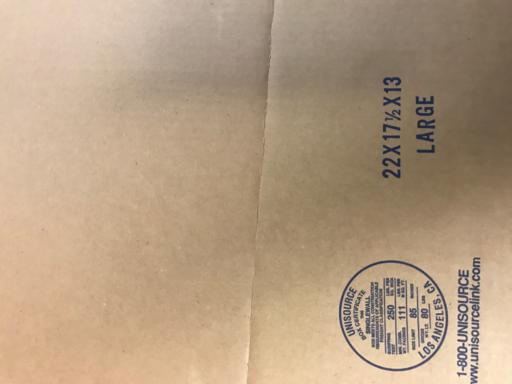
Label: cardboard